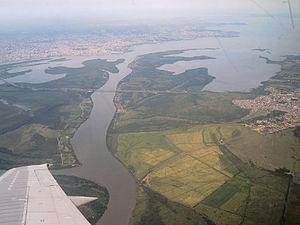
"Le rio Guaíba est considéré autant comme un cours d'eau, un lac ou un estuaire de l'État du Rio Grande do Sul, au Brésil. Il possède beaucoup de caractéristiques d'un lac, mais est généralement appelé ""rio Guaíba"".